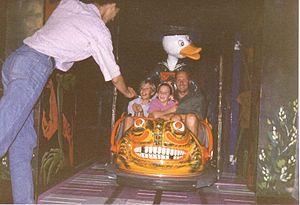
Un train fantôme est une attraction de type wagon scénique de fête foraine ou de parc d'attractions ayant un thème d'horreur.
Un parcours scénique, parcours-spectacle ou expo-parcours est un parcours au long duquel sont mis en scène des objets ou personnages animés, des lumières, des sons et d'autres effets spéciaux, souvent en musique. Le nom anglais de dark ride peut être trompeur car le parcours ne se déroule pas nécessairement dans la pénombre ; il est simplement contenu dans un lieu clos, éclairé de manière artificielle. Un usage sélectif de la pénombre et la programmation d'effets lumineux théâtraux contribuent à cacher les mécanismes de l'attraction et intensifient l'expérience visuelle.